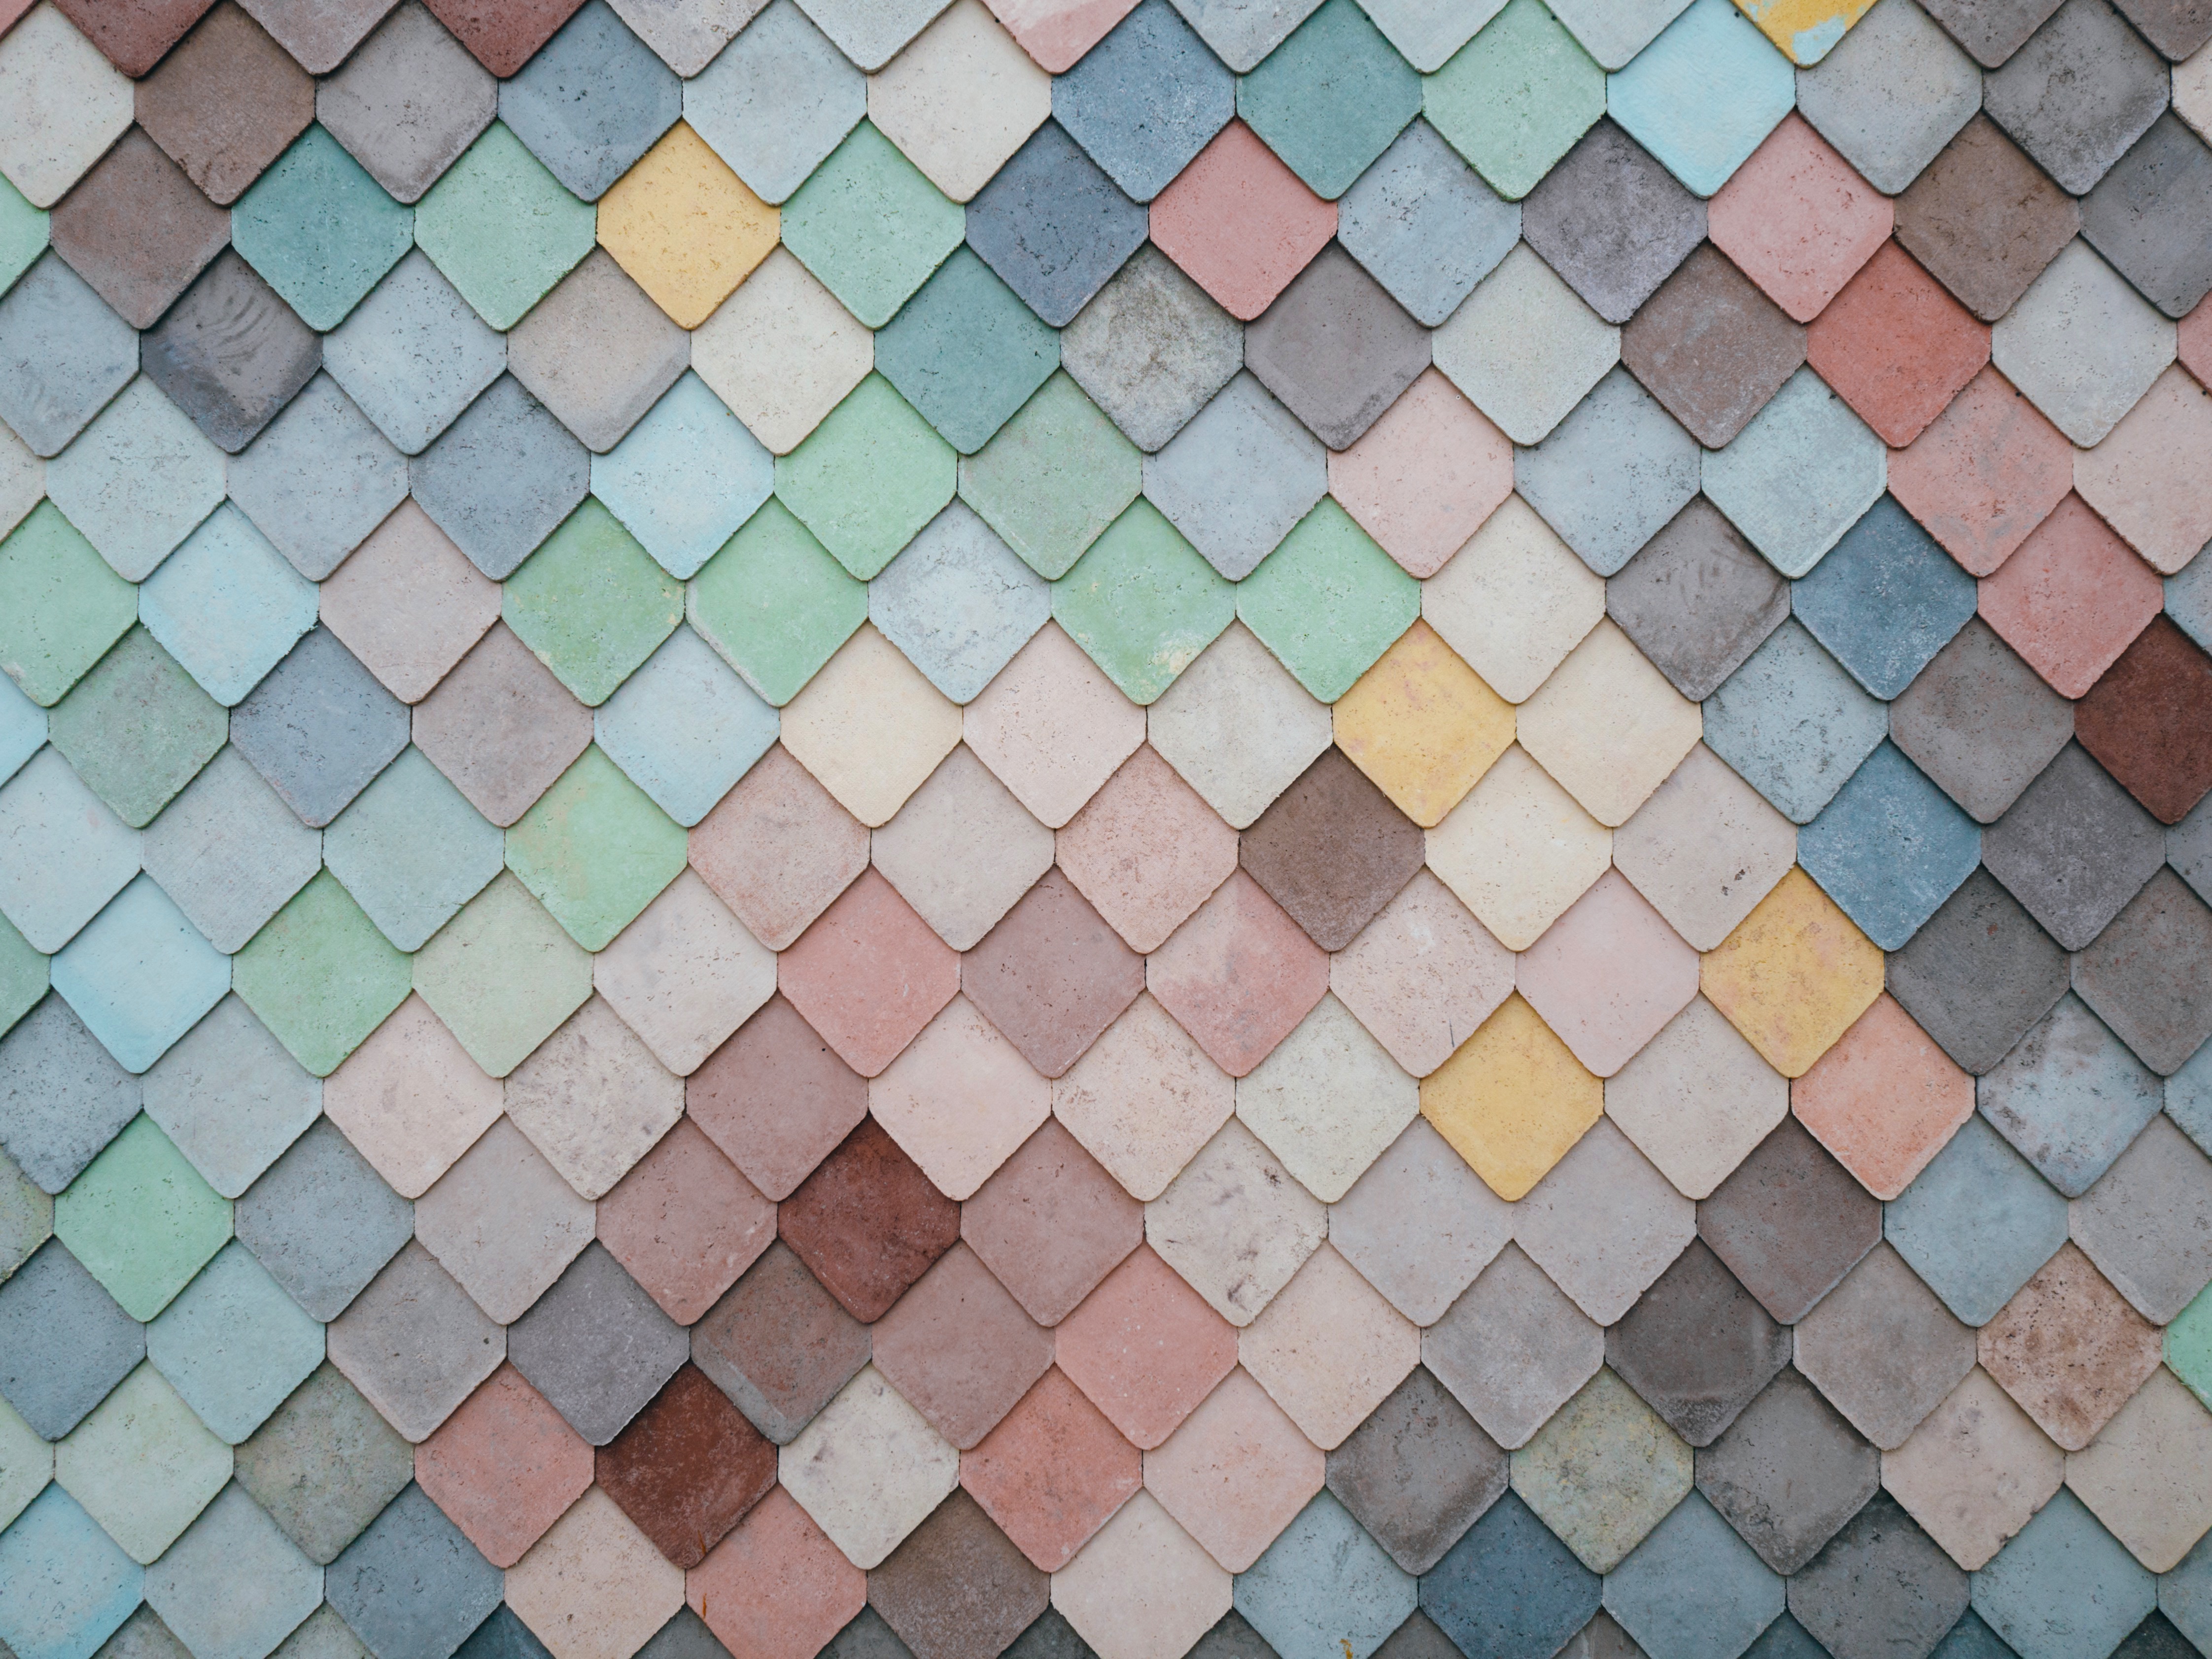
texture, floor, wall, pattern, line, colourful, color, tile, colorful, circle, colour, art, design, symmetry, mosaic, tiles, colours, shape, flooring, road surface, pastel colors, coloured tiles